The Night Gardener

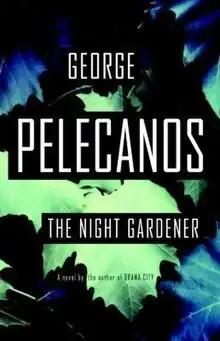
First edition cover

The Night Gardener is a 2006 crime novel by George Pelecanos. It is set in Washington, DC and focuses on homicide detective Gus Ramone, and ex-cops Dan "Doc" Holiday and TC Cook as they investigate the possible return of a serial killer.